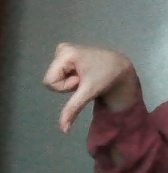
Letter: waw